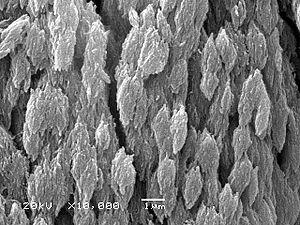
Vue en microscopie électronique de l'os déprotéiné d'une crâne de rat (grossis 10000 fois)